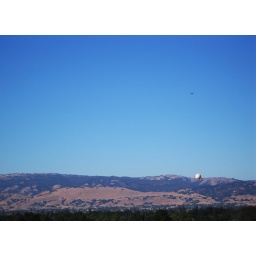
Plump chicken in the sky